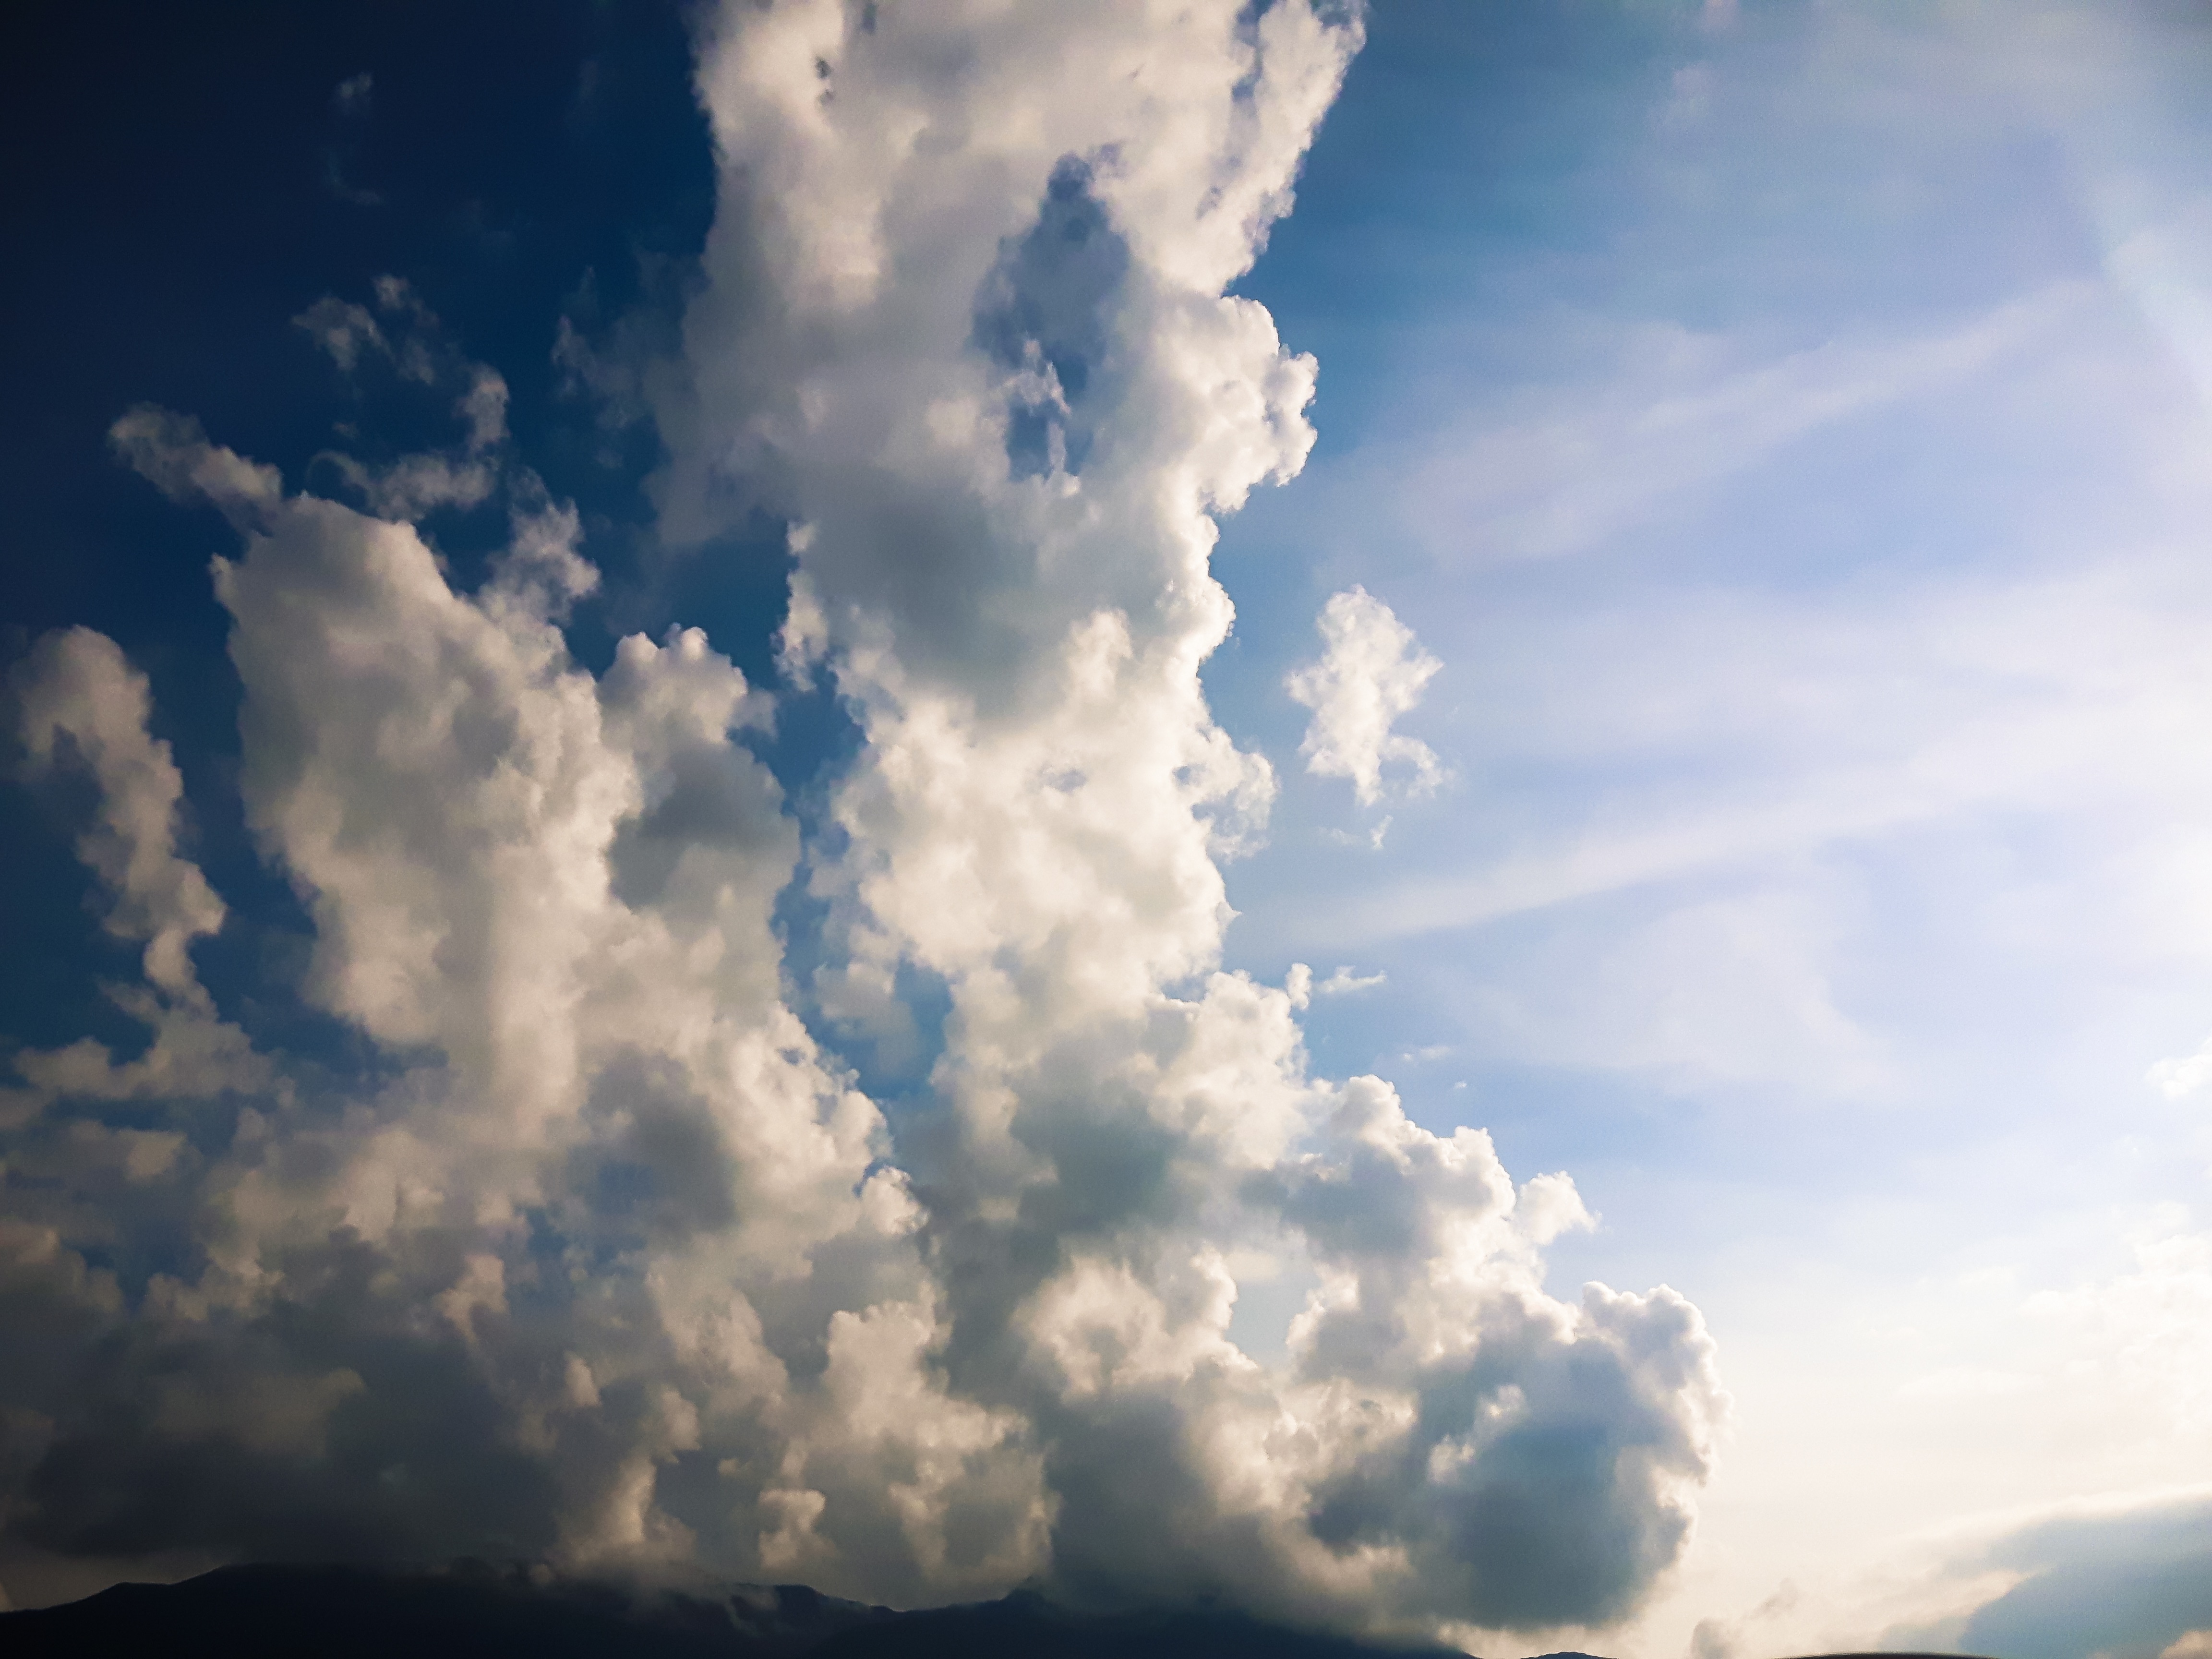
horizon, cloud, sky, sunlight, atmosphere, daytime, cumulus, meteorological phenomenon, atmosphere of earth